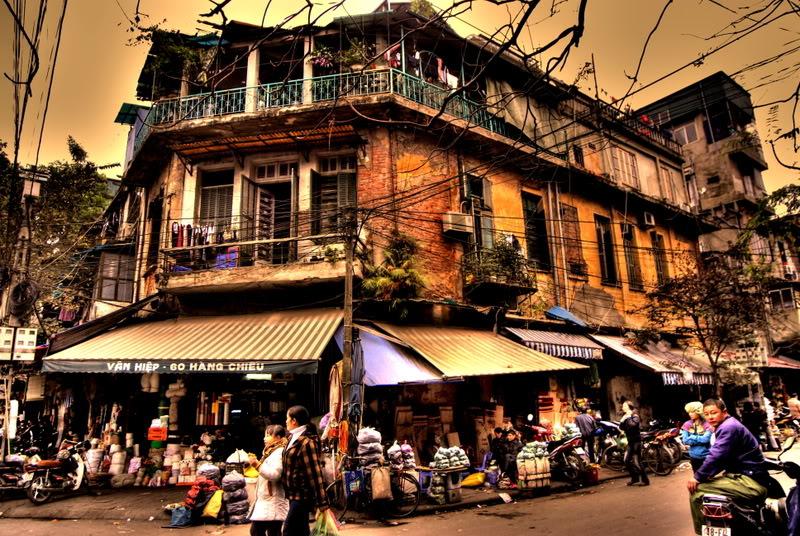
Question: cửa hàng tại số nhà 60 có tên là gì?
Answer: cửa hàng đó có tên là vân hiệp